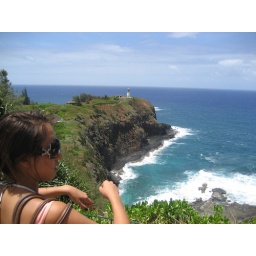
the water was a great bright blue colour all around hawaii